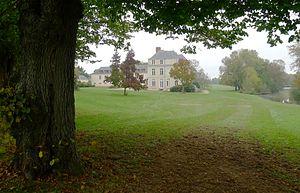
Haras national du Lion-d'Angers - Maine-et-Loire (France)
Le haras de l'Isle Briand est un haras national français situé sur la commune du Lion-d'Angers.
Le Lion-d'Angers est une ancienne commune française située dans le département de Maine-et-Loire, en région Pays de la Loire.